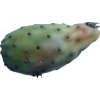
Label: cactus_fruit_green